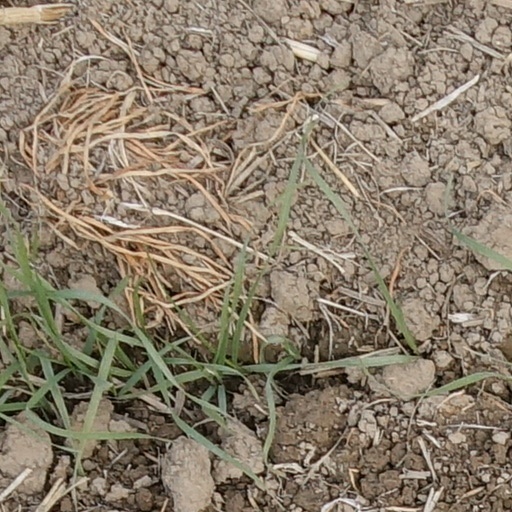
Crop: wheat